Louis Barthas

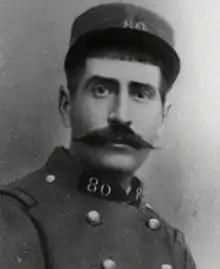
Barthas in 1914

Louis Barthas (14 July 1879 – 4 May 1952) was a French infantry corporal who served on the Western Front of World War I for nearly the entire duration of conflict, stationed on the front lines for a significant amount of time. He was a politically active socialist, an anti-militarist and a professional barrelmaker.